Xenophon

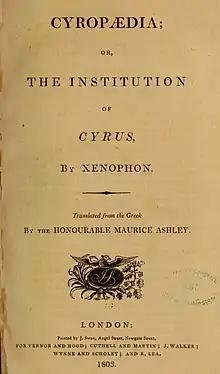
Xenophon's "Cyropaedia"

Xenophon wrote the "Cyropaedia" to outline his political and moral philosophy. He did this by endowing a fictional version of the boyhood of Cyrus the Great, founder of the first Persian Empire, with the qualities of what Xenophon considered the ideal ruler. Historians have asked whether Xenophon's portrait of Cyrus was accurate or if Xenophon imbued Cyrus with events from Xenophon's own life. There is a consensus that Cyrus's career is best outlined in the "Histories" of Herodotus. Herodotus contradicts Xenophon at several other points. Herodotus says that Cyrus led a rebellion against his maternal grandfather, Astyages, king of Media, and defeated him, thereafter keeping Astyages in his court for the remainder of his life ("Histories" 1.130). The Medes were thus "reduced to subjection" (1.130) and became "slaves" (1.129) to the Persians 20 years before the capture of Babylon in 539 BC.